Strobe light

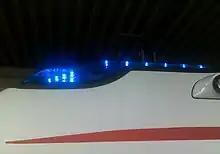
LED Strobe beacon on emergency vehicle

A strobe beacon is a flashing electric lamp used in a variety of industries as an attention-getting device, either to warn of possible hazards, or to attract potential customers. Strobe beacons are similar to rotating beacons, but are more energy efficient, and with no moving parts, are more reliable and less likely to break.